Mohammad Ebrahim Hemmat

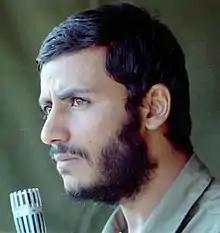
Hemmat speaking for his troops

Mohammad Ebrahim Hemmat (April 2, 1955 – March 7, 1984) was an Iranian military leader and teacher. He was one of the highest ranking officers of the Islamic Revolutionary Guard Corps during the Iran-Iraq War. In 1982, he spent a few months fighting against Israel during the 1982 Lebanon War. He then returned to Iran and held commanding roles in several missions during the Iran-Iraq War. He was killed in action in March 1984 in Operation Kheibar.